African elephant

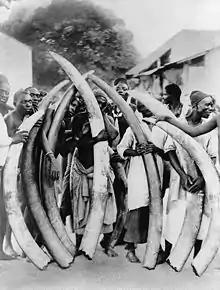
Men with African elephant tusks in Dar es Salaam,

African elephants are highly intelligent. They have a very large and highly convoluted neocortex, a trait they share with humans, apes and some dolphin species. They are among the world's most intelligent species. With a mass of just over , the elephant brain is larger than that of any other terrestrial animal. The elephant's brain is similar to a human brain in terms of structure and complexity; the elephant's cortex has as many neurons as that of a human brain, suggesting convergent evolution.